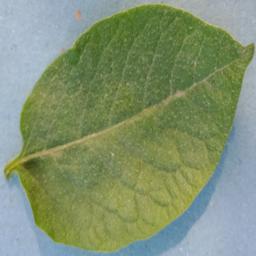
Etiqueta: Sana